Grumman E-1 Tracer

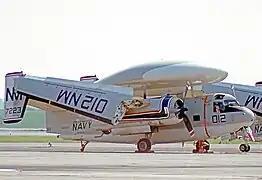
Grumman E-1B Tracer of RVAW-110 after service aboard USS "Franklin D. Roosevelt" in 1976, showing the Grumman-patented "Sto-Wing" wing folding arrangement

As one of the first carrier based early warning aircraft, the E-1 Tracer served from 1960 to 1977, although considered only an interim type, being replaced by the Grumman E-2 Hawkeye in the mid-1960s. First deployed with VAW-11 on board USS Constellation (CV-64). During the early years of the Vietnam War, E-1s saw extensive service, providing combat air patrol (CAP) fighters with target vectors, and controlling Alpha strikes over North Vietnam. With a radius of 250–300 miles, the E-1B served as an early warning to strike aircraft of enemy MiG activity. Tracer-equipped VAW squadrons logged 56 deployments in support of operations over Southeast Asia.